COVID-19 pandemic in Russia

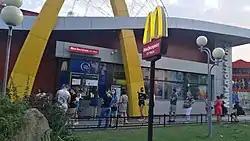
People wearing and not wearing face masks in Tyumen in August 2020

On 11 August, President Putin said in a meeting that the vaccine developed by the Gamaleya Research Institute of Epidemiology and Microbiology was the first vaccine against the coronavirus to be registered. He said that one of his daughters was vaccinated. The previous day, the Association of Clinical Research Organisations, a union of pharmaceutical companies in Russia, urged the head of the Ministry of Health to delay the registration due to incomplete testing. The head of the RDIF stated that 20 countries had requested in total 1 billion doses of the vaccine, nicknamed Sputnik V. On 31 August, the head of Rospotrebnadzor, Anna Popova, confirmed the beginning of the academic year at the next day on a full-time basis, saying the current epidemiological situation makes it possible to do so. The deputy prime minister Tatyana Golikova also previously said that higher education institutions would be able to postpone the start of the academic year by a maximum of two months, with 92% of universities starting normally.